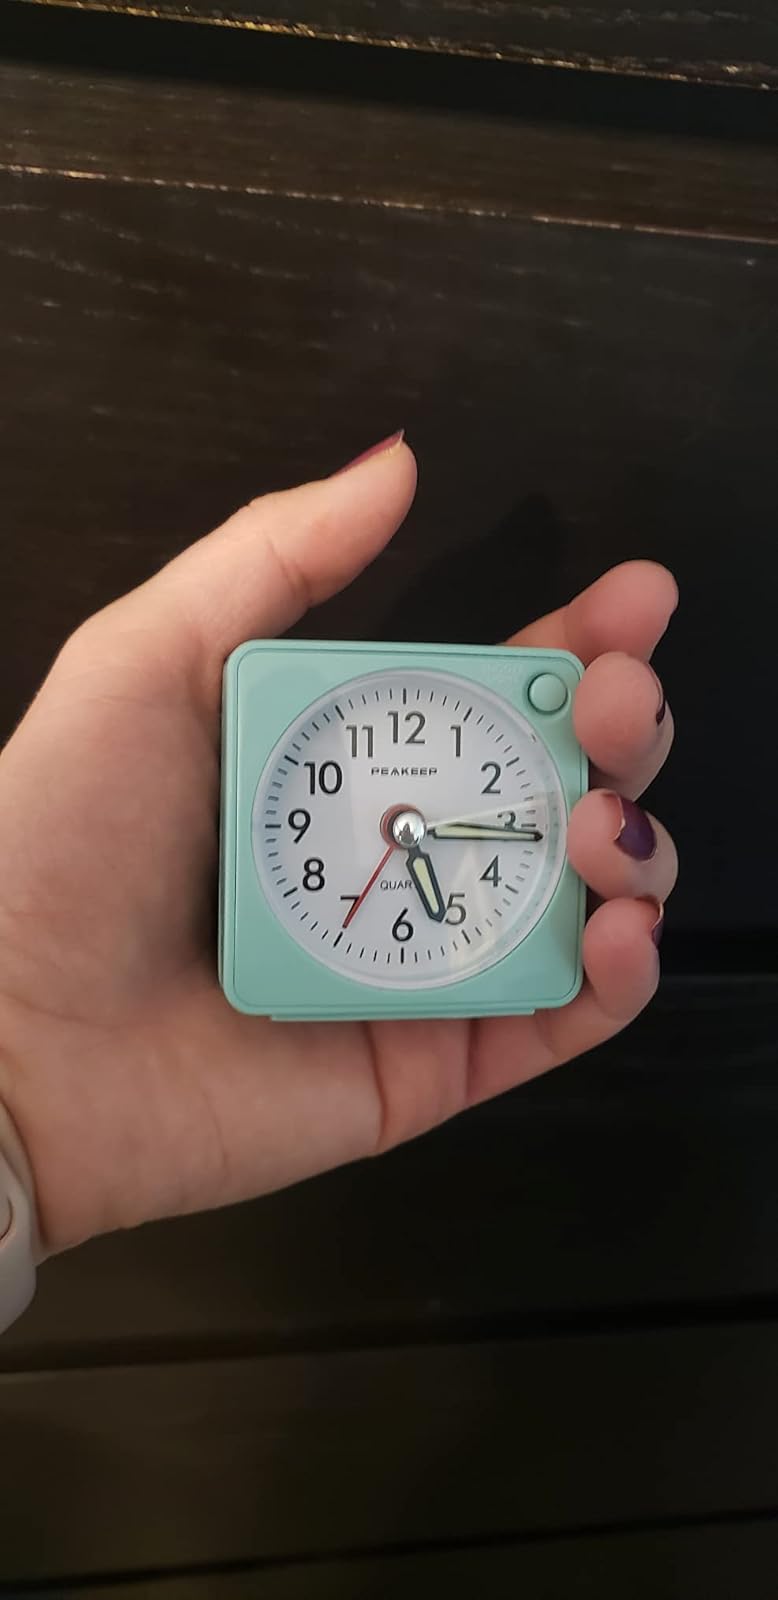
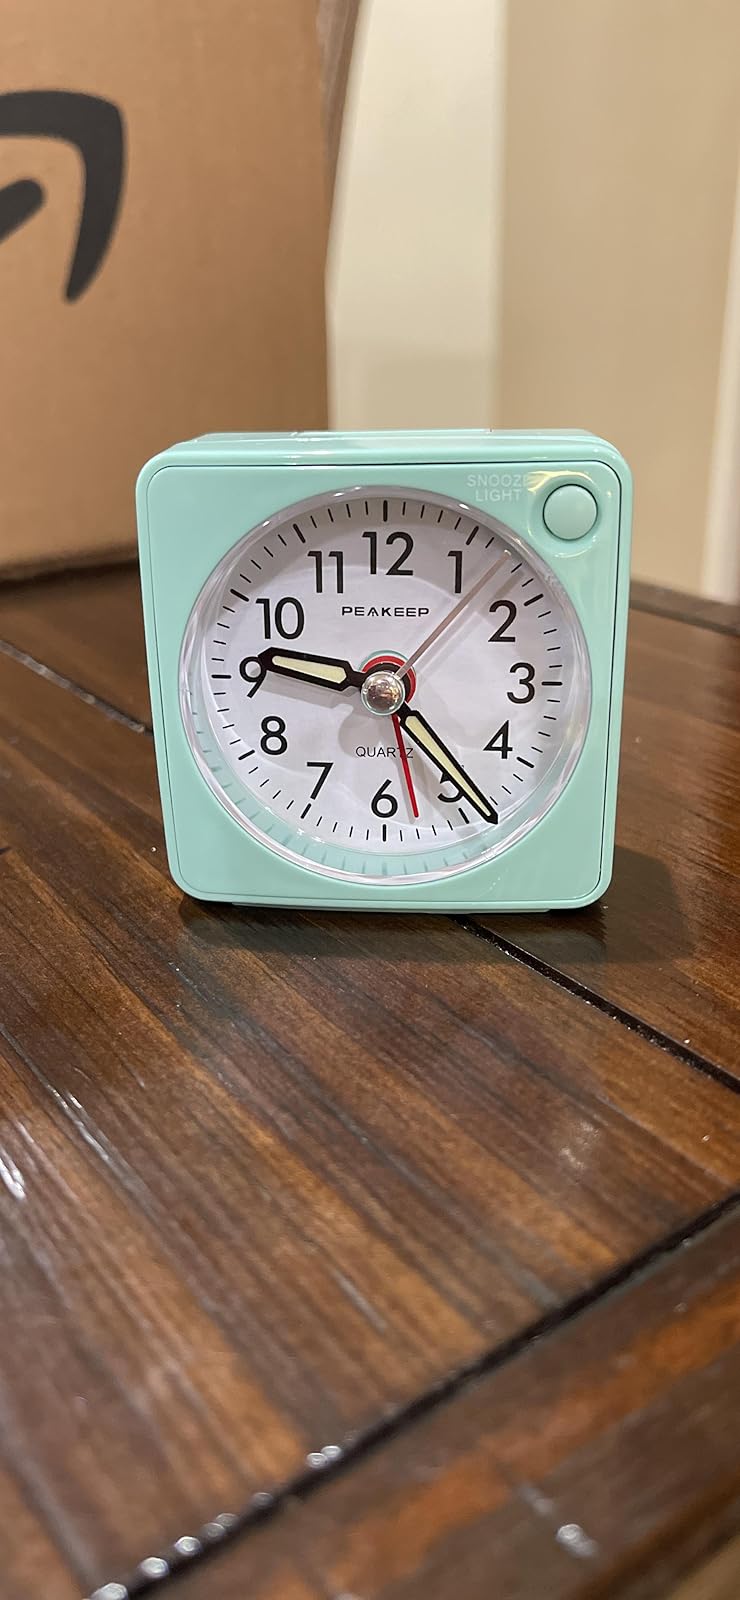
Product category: clock
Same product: yes